ABA League Second Division

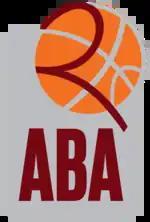
ABA2 League Vertical logo

The ABA League Second Division, also ABA League 2, is the 2nd-tier men's basketball division of the ABA League system. It is run by the ABA League JTD. It is a regional competition between men's professional clubs from six countries: Bosnia and Herzegovina, Croatia, Montenegro, North Macedonia, Serbia, and Slovenia.